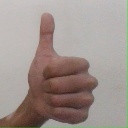
अक्षर: थ